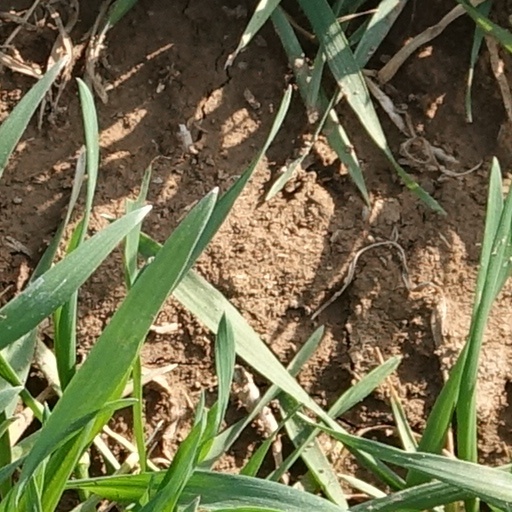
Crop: wheat